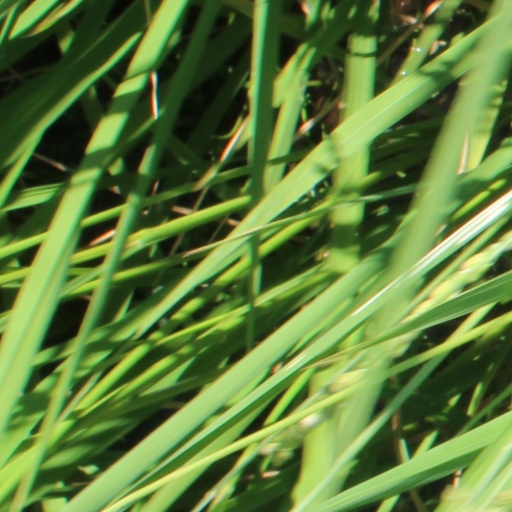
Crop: rice